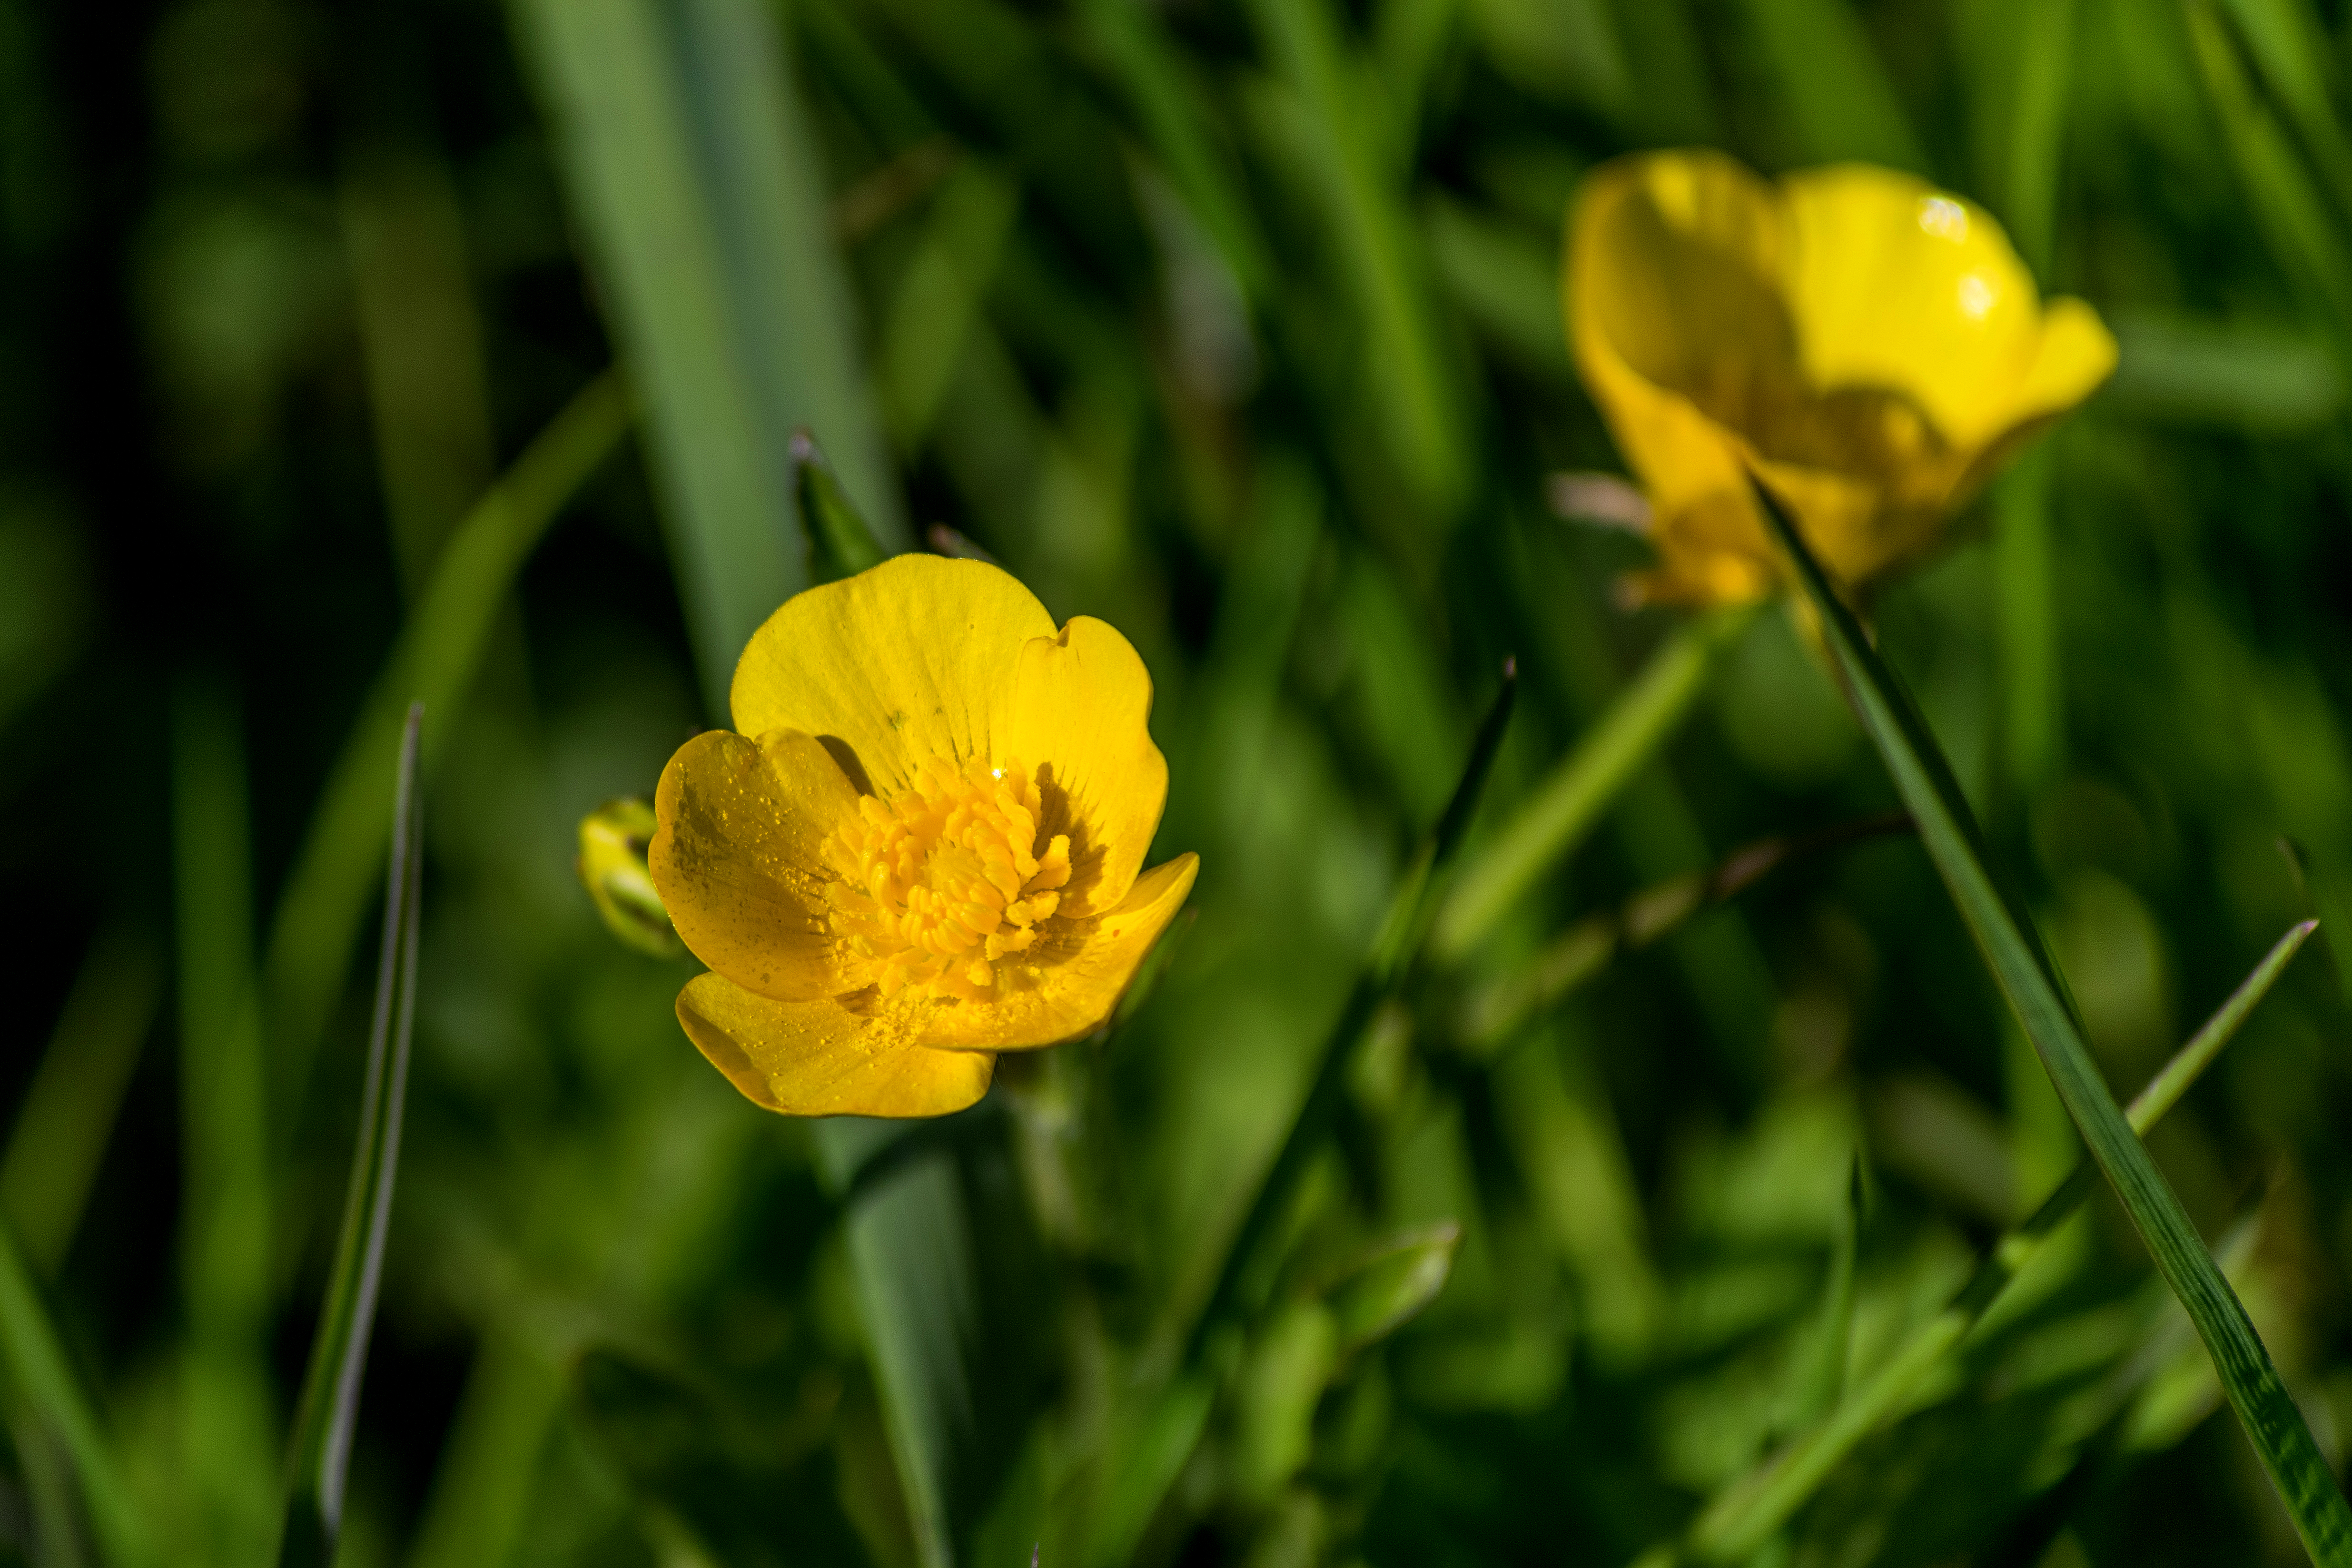
nature, grass, outdoor, plant, field, meadow, prairie, sunlight, flower, petal, green, nikon, yellow, flora, wildflower, close up, nederland, netherlands, outdoorphotography, poppy, depthoffield, bloemen, buttercup, evening primrose, ranunculus, paulvandevelde, pdvandevelde, padagudaloma, natuurfotografie, naturephotographer, dordrecht, nederlandinfotos, macro photography, flowering plant, plant stem, land plant